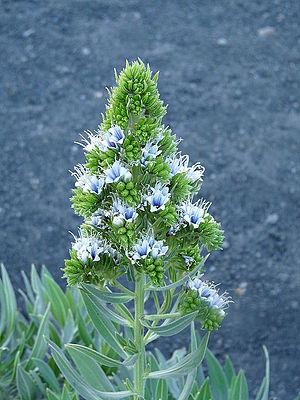
Chã das Caldeiras
Echium vulcanorum est une espèce de plantes à fleurs de la famille des Boraginaceae. C'est une espèce endémique rare du Cap-Vert, qui n'est présente que sur l'île Fogo, aux abords du volcan Pico do Fogo dans la Chã das Caldeiras. Localement – comme Echium hypertropicum et Echium stenosiphon –, elle est connue sous le nom de « lingua de vaca », c'est-à-dire « langue de vache », en raison de la texture de ses feuilles.